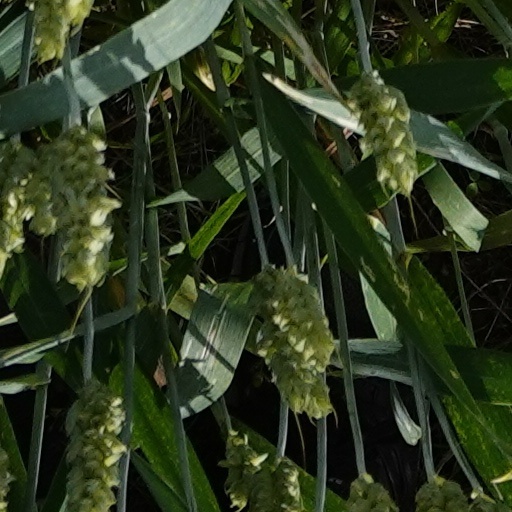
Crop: wheat